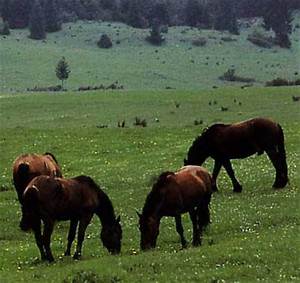
Label: horse